Nanboku-chō period

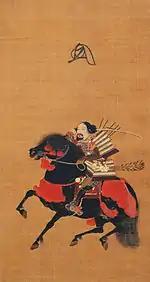
14th century silk painting of a mounted warrior, sometimes believed to be Kō no Moronao or Ashikaga Takauji. Kept in Kyoto National Museum

In the spring of 1333, the Emperor Go-Daigo and his supporters planned to restore the glory of the imperial court. Emperor Daigo (AD 901–923), who lived at a time when the court had no strong rivals and effective rule was exercised directly from the throne, became Go-Daigo's adopted name and model. The Kenmu Restoration was a conscious movement to restore the imperial power vis-a-vis the warrior class. Two of the movement's greatest spokesmen were Prince Morinaga and Kitabatake Chikafusa. Prince Morinaga was Go-Daigo's son, and archrival to Ashikaga Takauji since he advocated the militarization of the nobles as a necessary step towards effective rule. Morinaga epitomized Chikafusa as the latter was a Kyoto noble who was also military general. During the long siege in Hitachi (1338–1343), Chikafusa wrote the "Jinnō Shōtōki", an influential work on the legitimacy of the Japanese imperial system. This text would later become an ideological base of the Meiji Restoration in the 19th century.